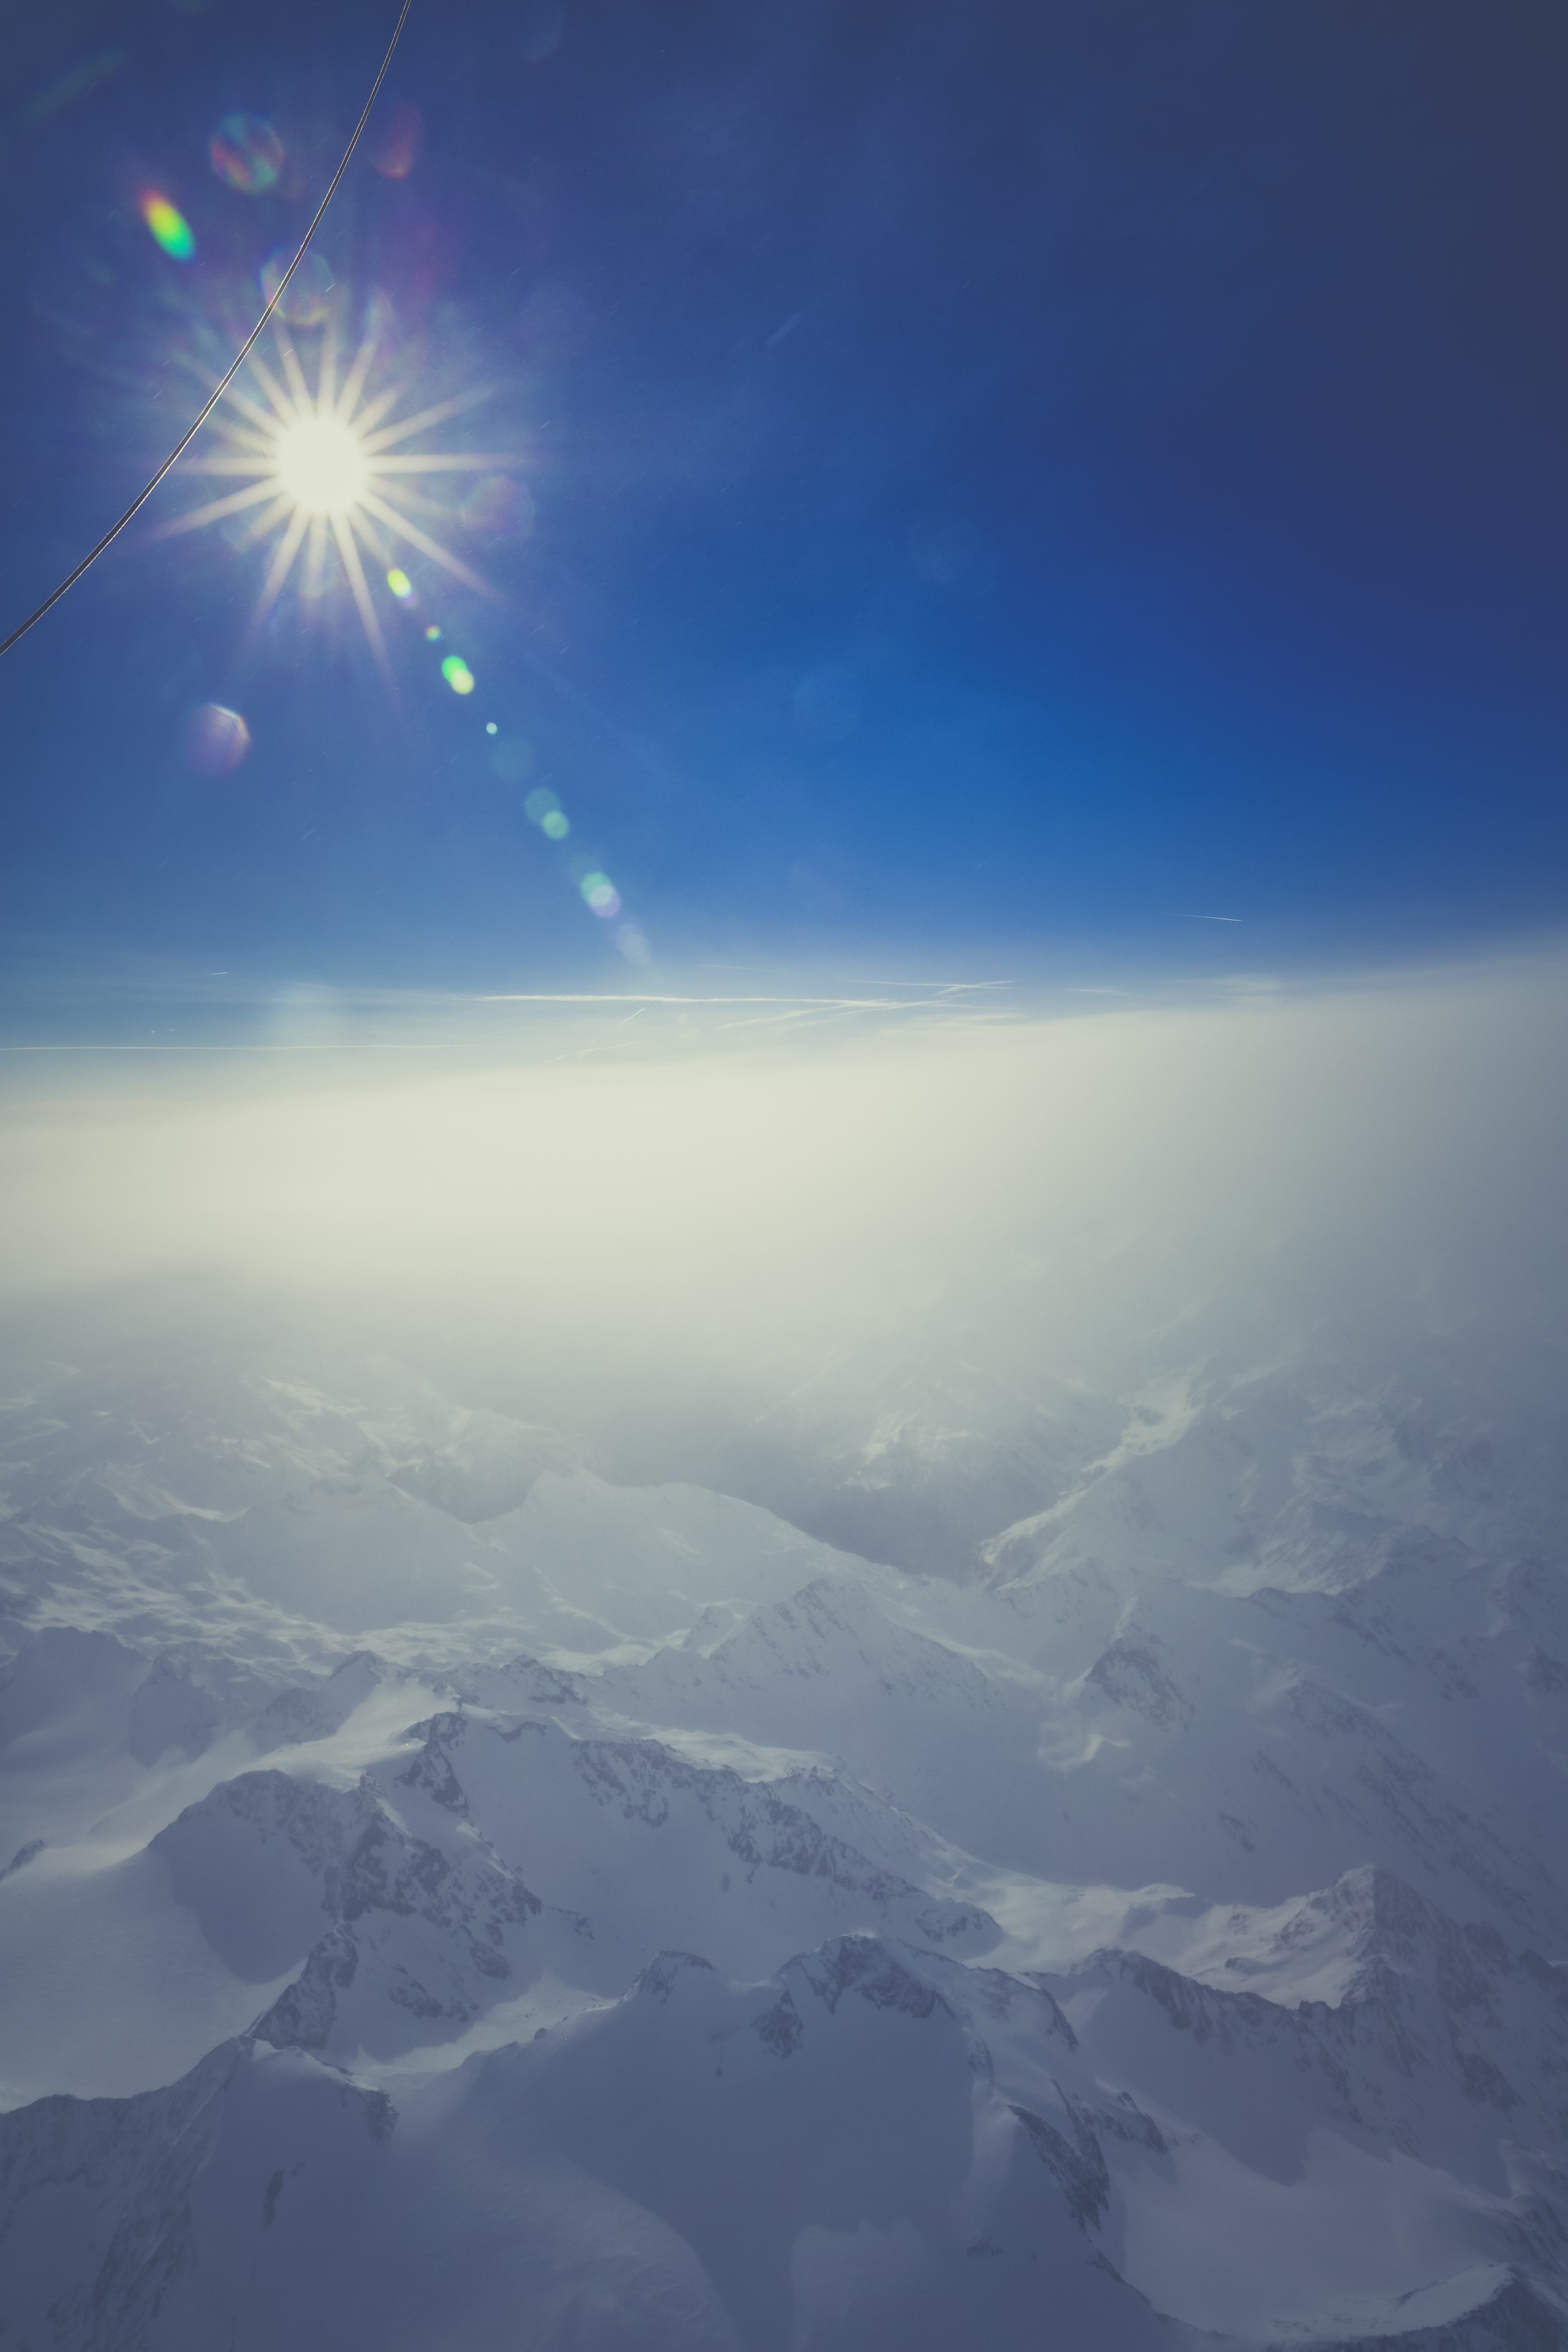
landscape, nature, horizon, mountain, snow, winter, light, cloud, sky, sun, fog, sunrise, sunlight, atmosphere, mountain range, reflection, moon, outer space, earth, mountains, alps, bird's eye view, atmospheric phenomenon, atmosphere of earth, mountainous landforms